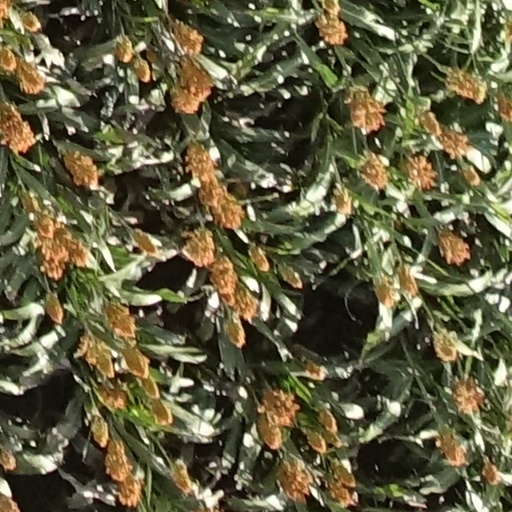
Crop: sorghum